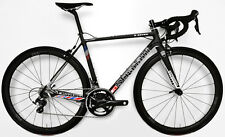
Vehicle type: Bikes